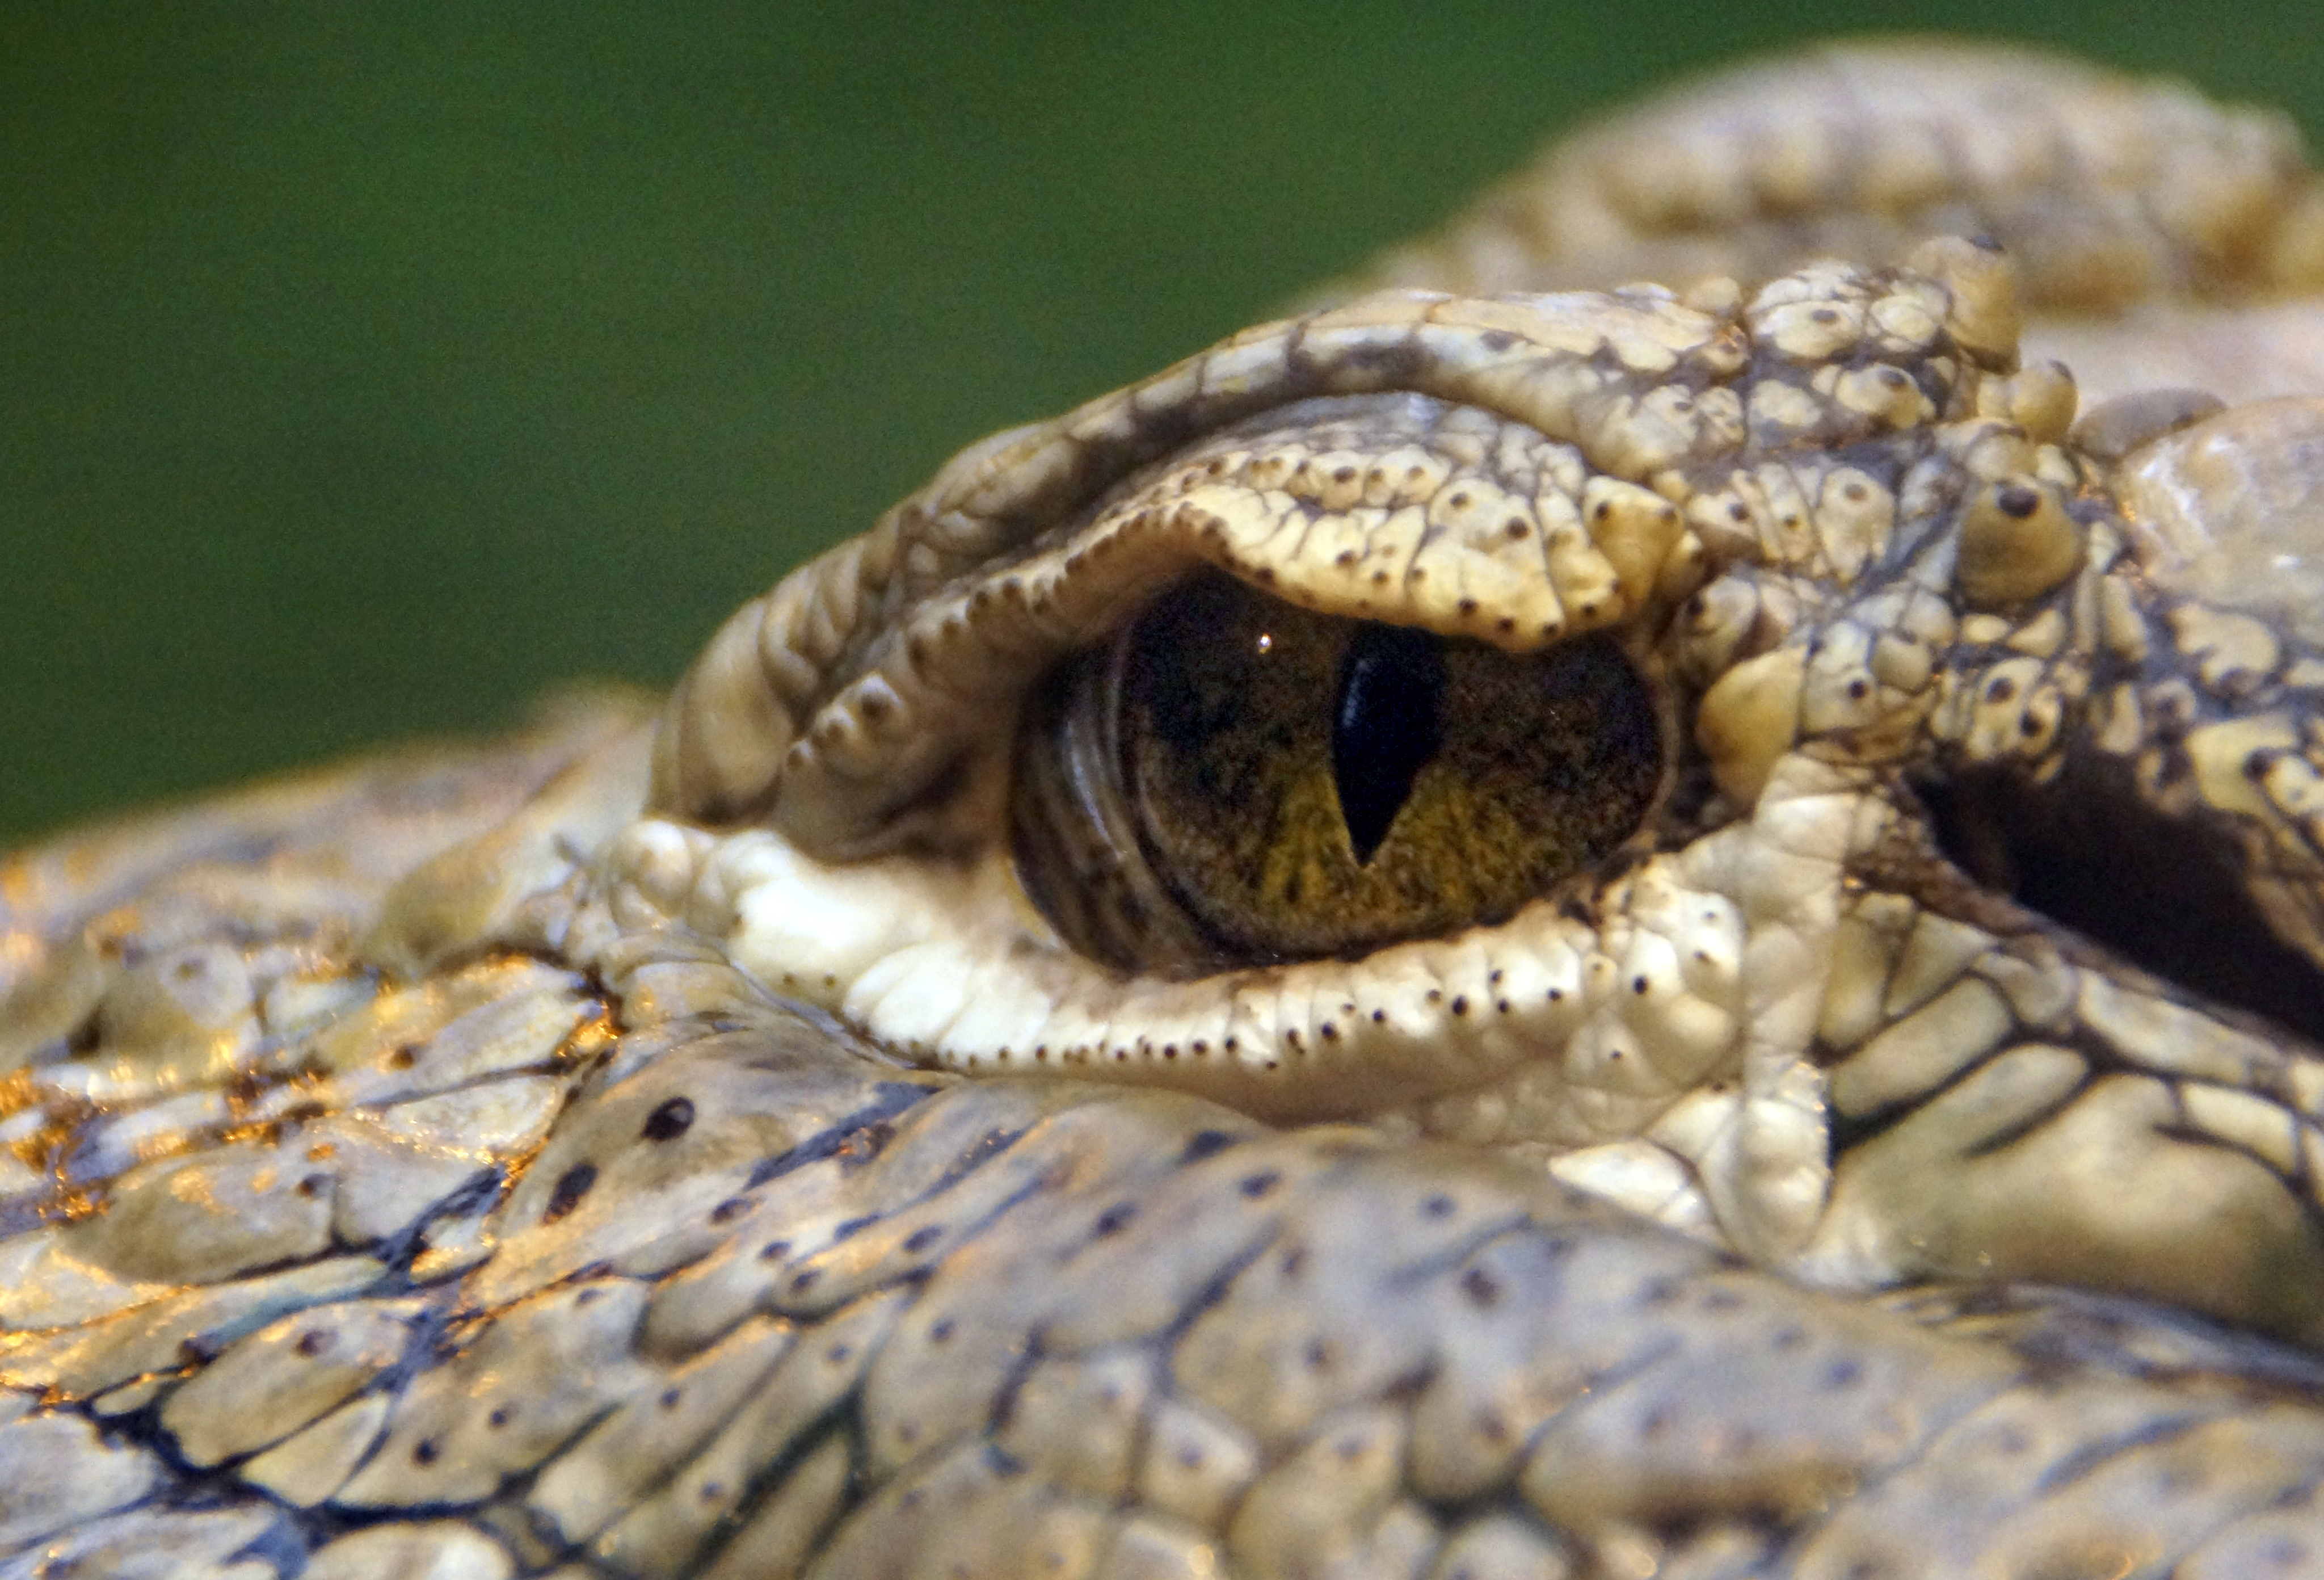
animal, wildlife, macro, biology, reptile, fauna, crocodile, close up, eye, vertebrate, scales, serpent, macro photography, crocodilia, sidewinder, animal photography, marine biology, nile crocodile, boas, crocodile eye